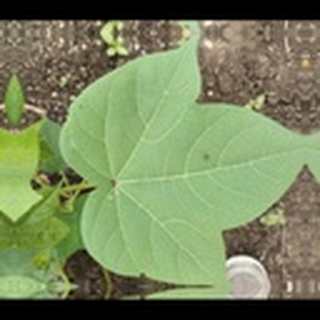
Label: healthy_cotton